British Society of Oral Health and Disability

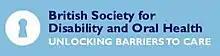
British Society of Oral Health and Disability logo and mission

The British Society for Special Care Dentistry, formerly known as the British Society for Disability and Oral Health (until 2022) and the British Society of Dentistry for the Handicapped, is an association devoted to bringing together those interested in the oral care of people with disabilities. The society holds two scientific meetings each year. The winter meeting is held in London in December; the spring meeting is held at various locations throughout the UK. Meeting programmes cover a wide range of topics, behavioural and social as well as clinical. BSDH has group membership of the International Association for Disability and Oral Health (IADH), meaning that BSDH members automatically join IADH.